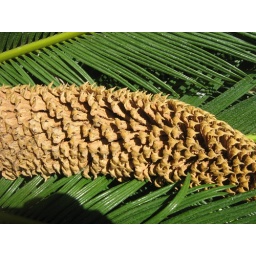
autumn - flower resting in the arm-leaf of mother tree